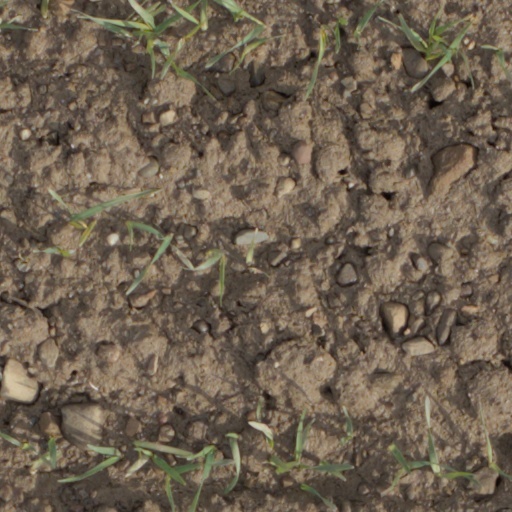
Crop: wheat